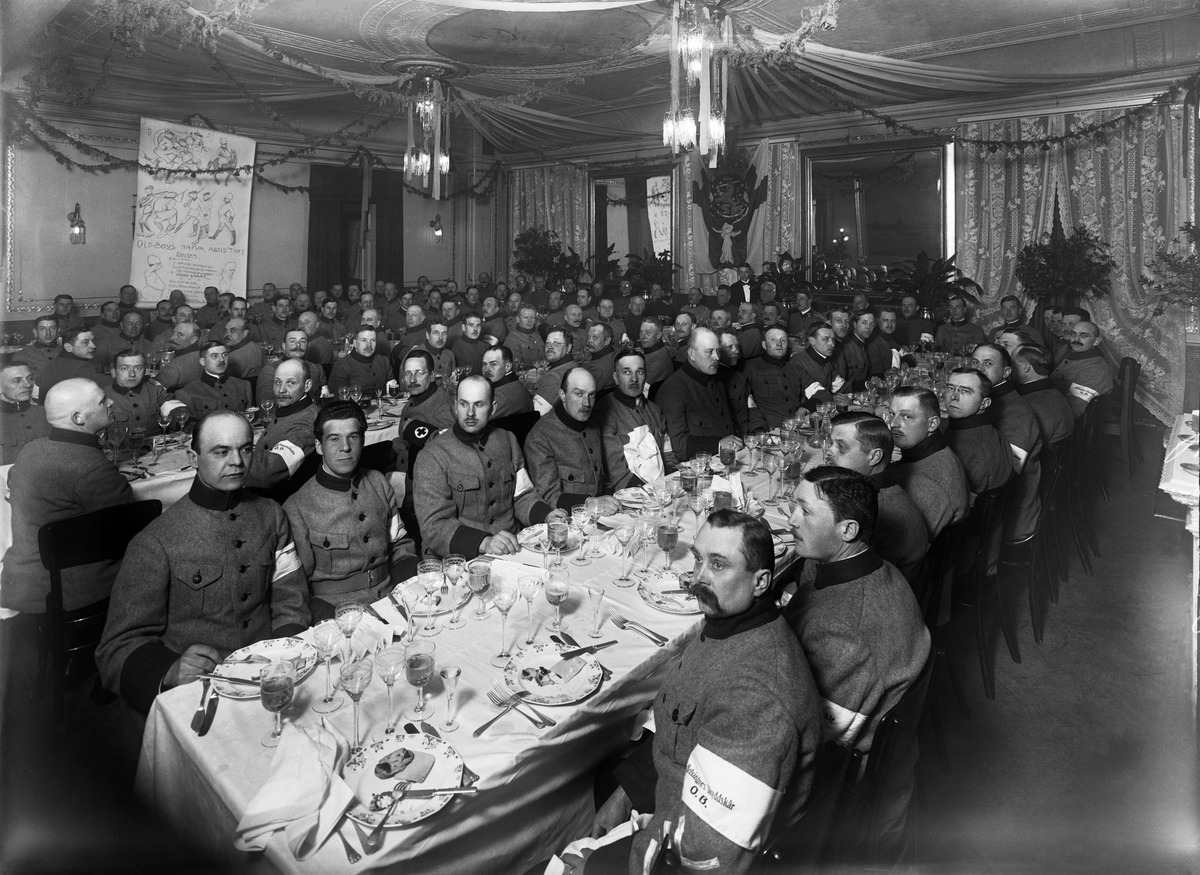
Suojeluskunnan Old Boys'ien juhla
sisällön kuvaus: Suojeluskunnan Old Boys'ien juhla. mustavalkoinen
Kuvaaja: Sundström, Eric, valokuvaaja
Ajankohta: kuvausaika 1914 -1919
Paikka: Suomi, Uusimaa, Helsinki, Helsinki
Aiheet: Oldboys-bataljonen, maanpuolustusjärjestöt suojeluskunnat, tunnukset käsivarsinauhat, juhlat, ruokailut joukkoruokailut, ateriat, ruokailuvälineet, ruokailuastiat